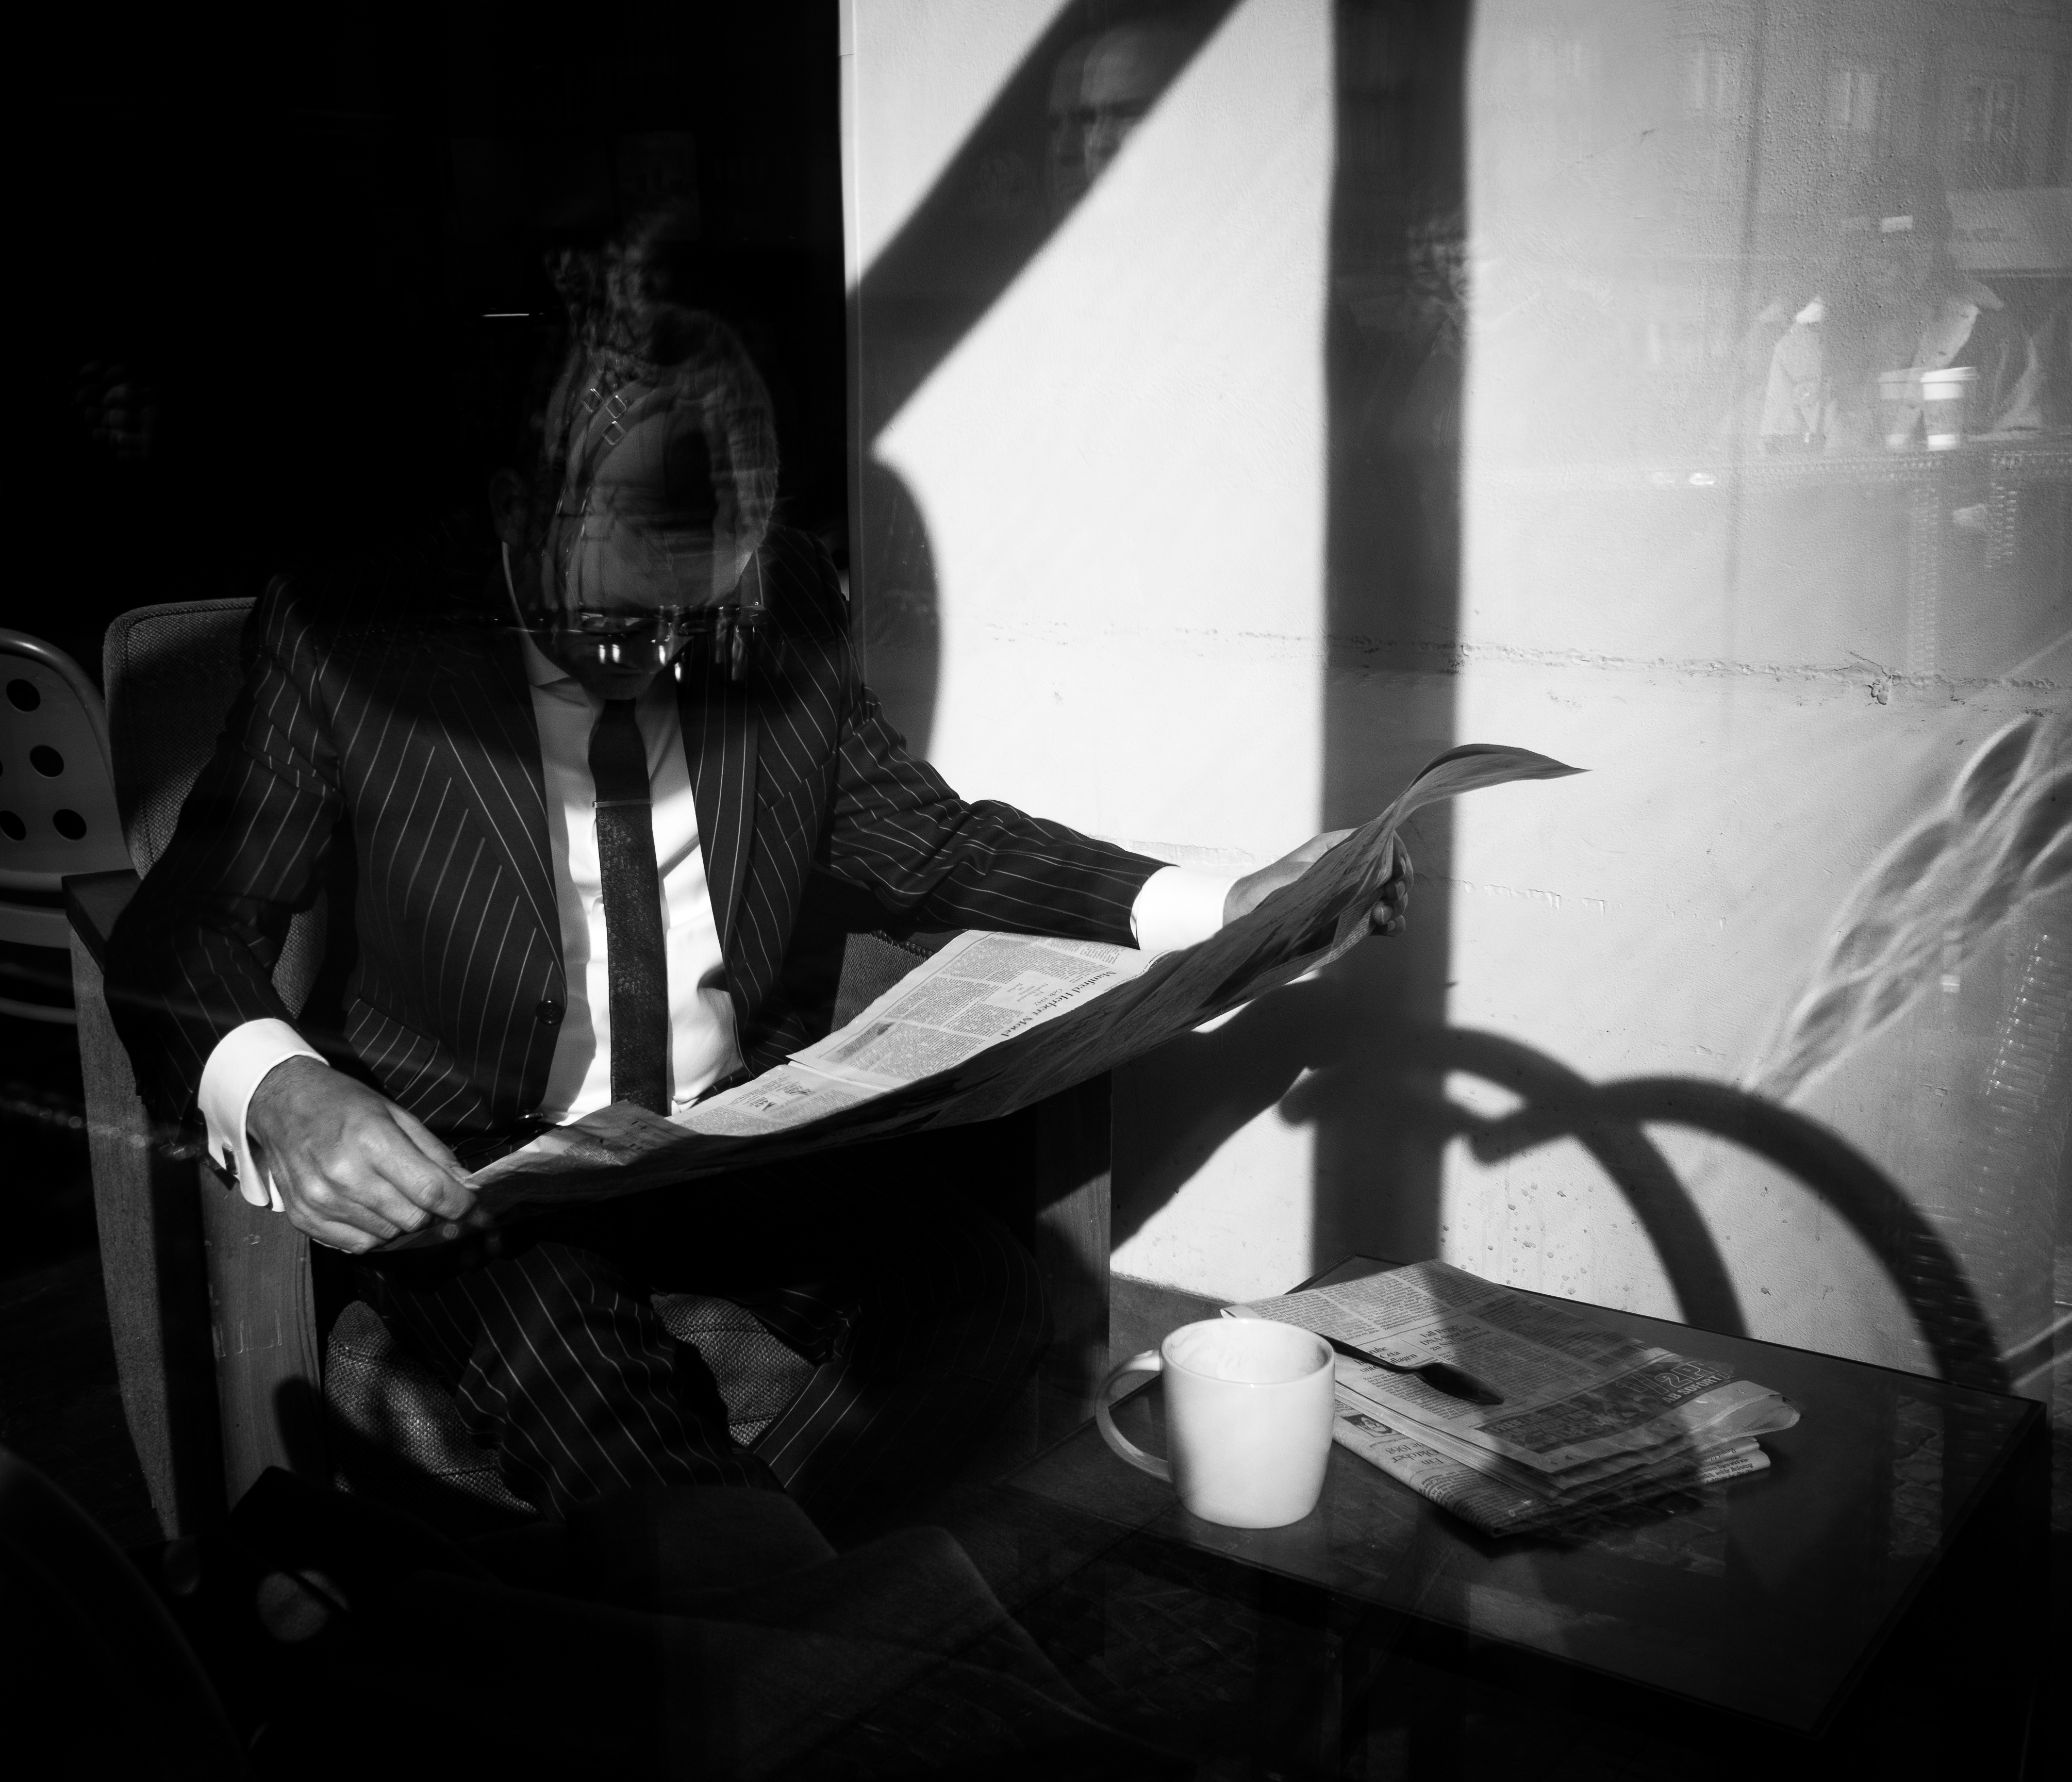
beach, landscape, sea, tree, water, nature, snow, winter, music, bird, light, black and white, people, sky, sun, sunset, white, bridge, street, car, night, photography, house, flower, lake, old, city, dog, river, summer, orange, portrait, food, green, red, cat, macro, park, darkness, blue, black, yellow, garden, monochrome, pink, christmas, moon, flowers, trees, streetphotography, bw, blackandwhite, family, art, clouds, thomas, olympus, photograph, new, omd, strap, leuthard, em10, monochrome photography, film noir